Cochise (crater)

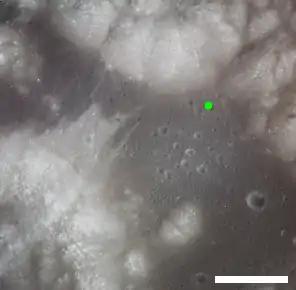
Location of Cochise crater in Taurus-Littrow Valley. South Massif is at lower left, North Massif is at top center, and Sculptured Hills are at upper right. Scale bar is 5 km

Cochise is a feature on Earth's Moon, a crater in Taurus-Littrow valley. Astronauts Eugene Cernan and Harrison Schmitt landed southwest of it in 1972, on the Apollo 17 mission. They drove along its rim in the rover during EVA 3, but did not stop.